L'Jarius Sneed

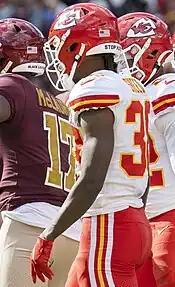
Sneed playing for the Chiefs in 2021

The Kansas City Chiefs finished the 2020 NFL season first in the AFC West with a 14–2 record to clinch a playoff berth. On January 17, 2021, Sneed started in his first career playoff game and recorded six combined tackles (three solo) and made one sack during a 22–17 victory in the Divisional Round against the Cleveland Browns. In the AFC Championship, Sneed recorded five combined tackles (four solo) and made one sack in the Chiefs 38–24 victory against the Buffalo Bills. On February 7, 2021, Sneed started in Super Bowl LV and made three combined tackles (two solo) as the Kansas City Chiefs lost 9–31 to the Tampa Bay Buccaneers.